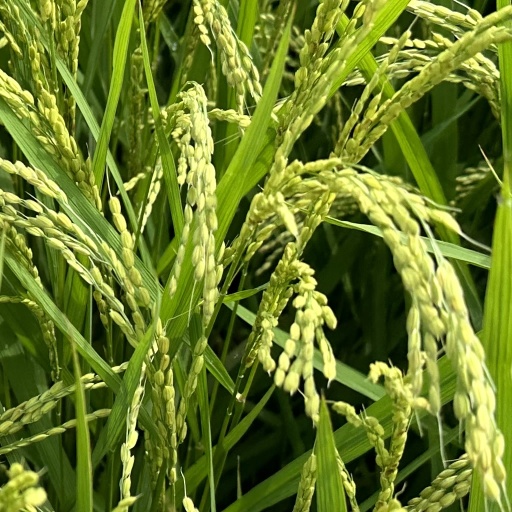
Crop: rice